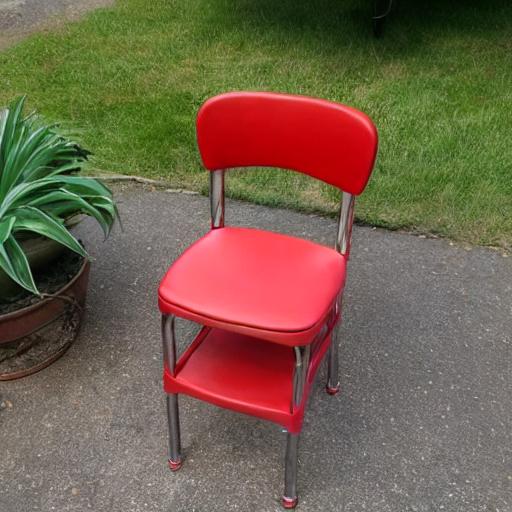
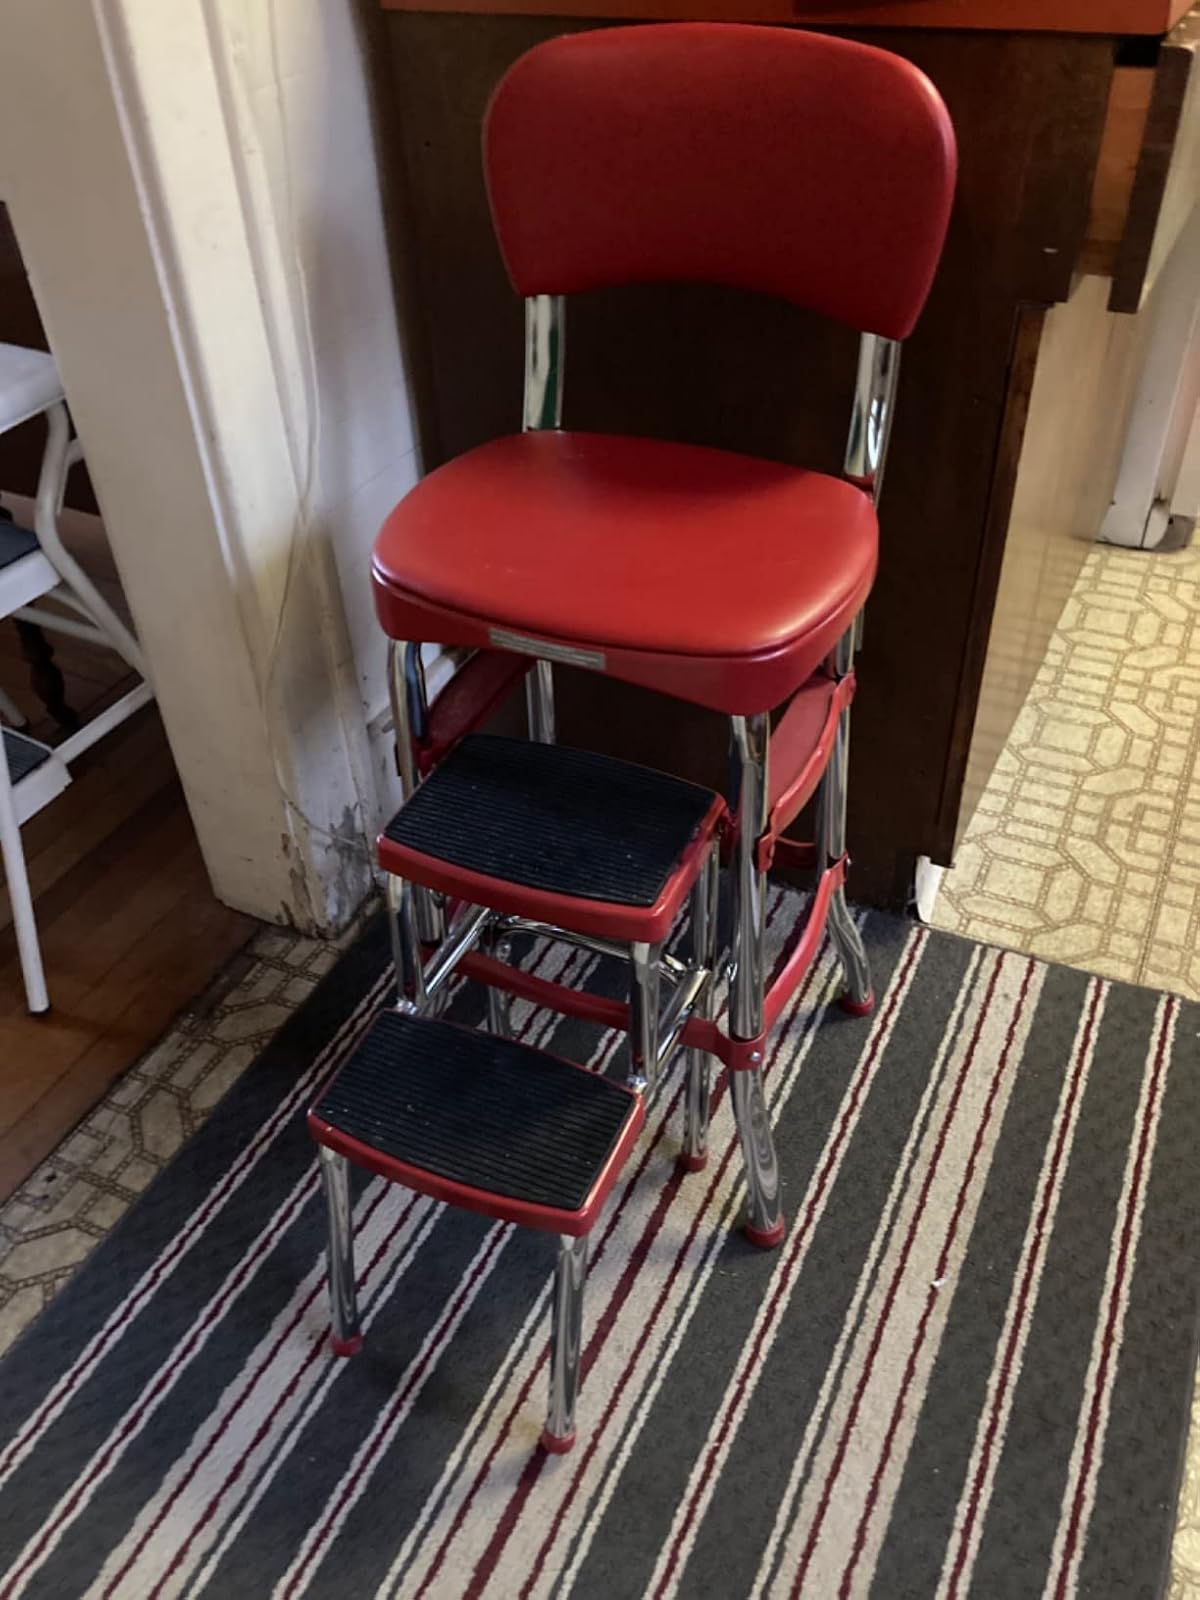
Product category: items_chair
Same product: no